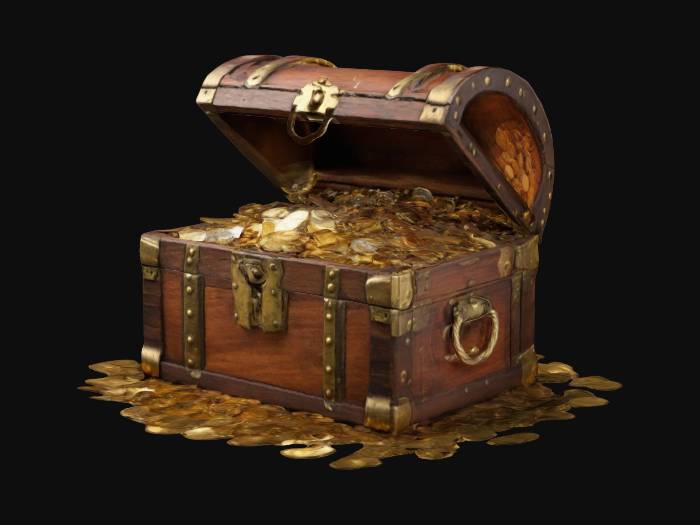
미적 점수 (1~10점): 7